Home Time

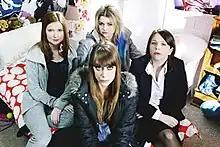
The cast of "Home Time" in 2009. Clockwise from top left: Mel, Kelly, Becky and at the front Gaynor.

Home Time is a British television comedy-drama written by and starring Emma Fryer with Neil Edmond co-writing. The first series ran on BBC Two between 14 September and 22 October 2009. "Home Time" is set and filmed in Coventry, England.